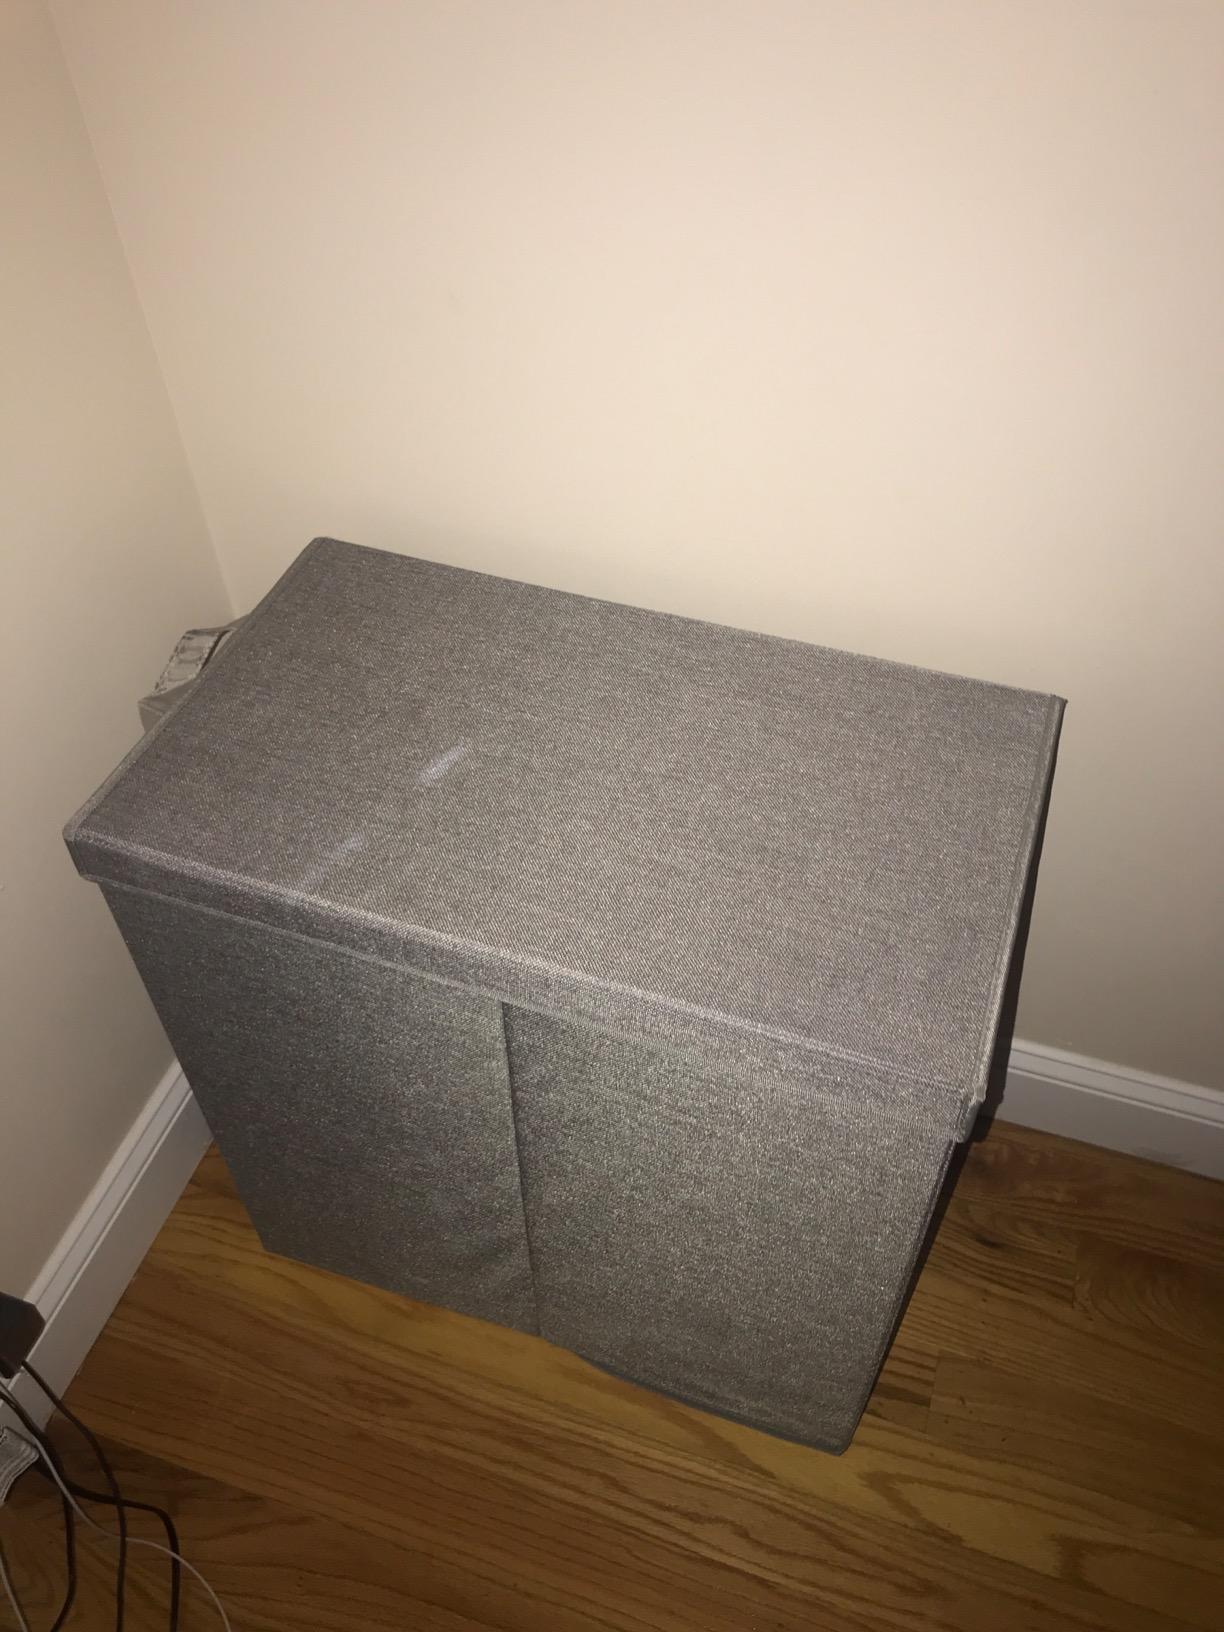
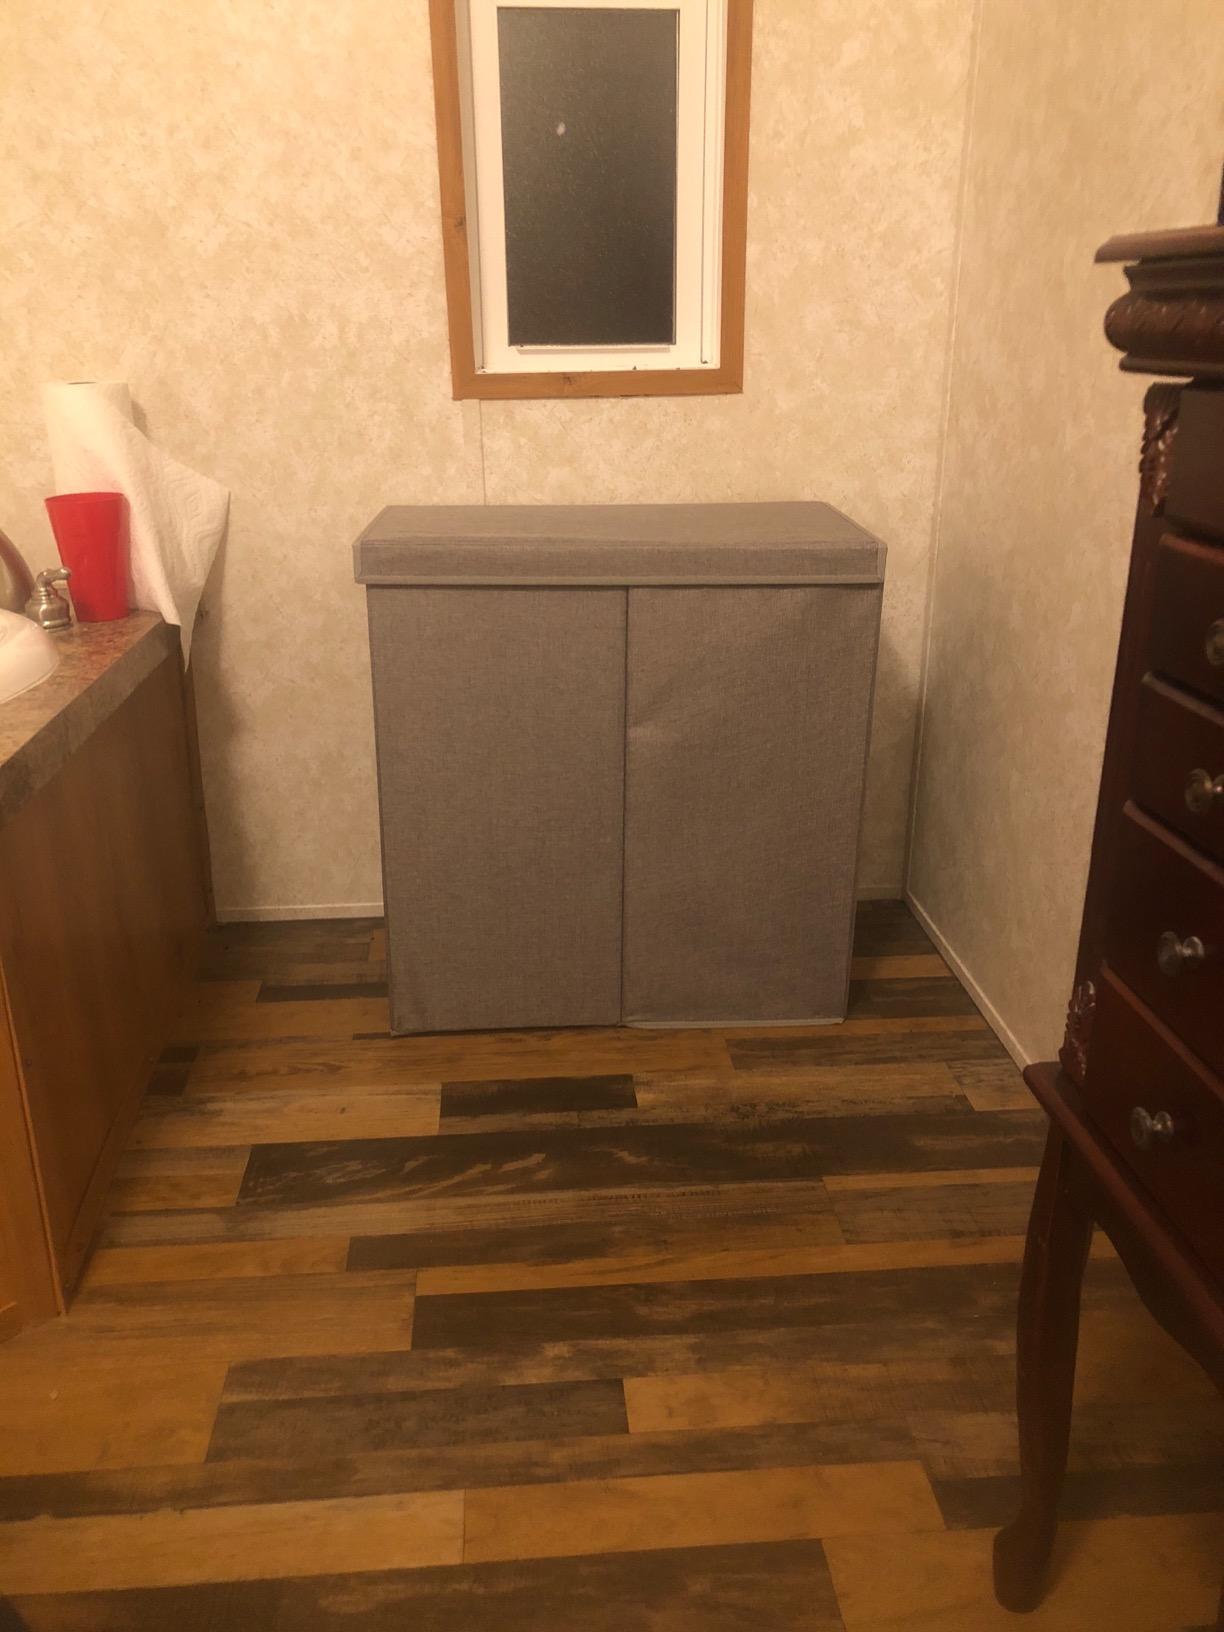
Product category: items_hamper
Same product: yes